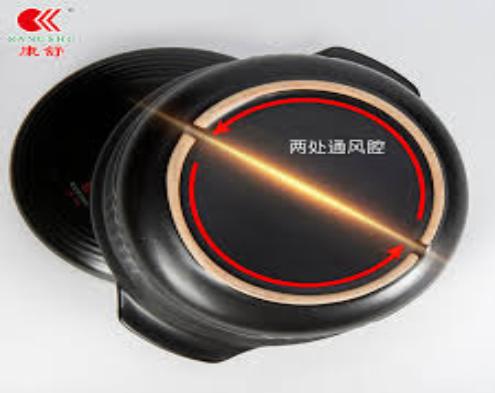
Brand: kangshu
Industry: Others